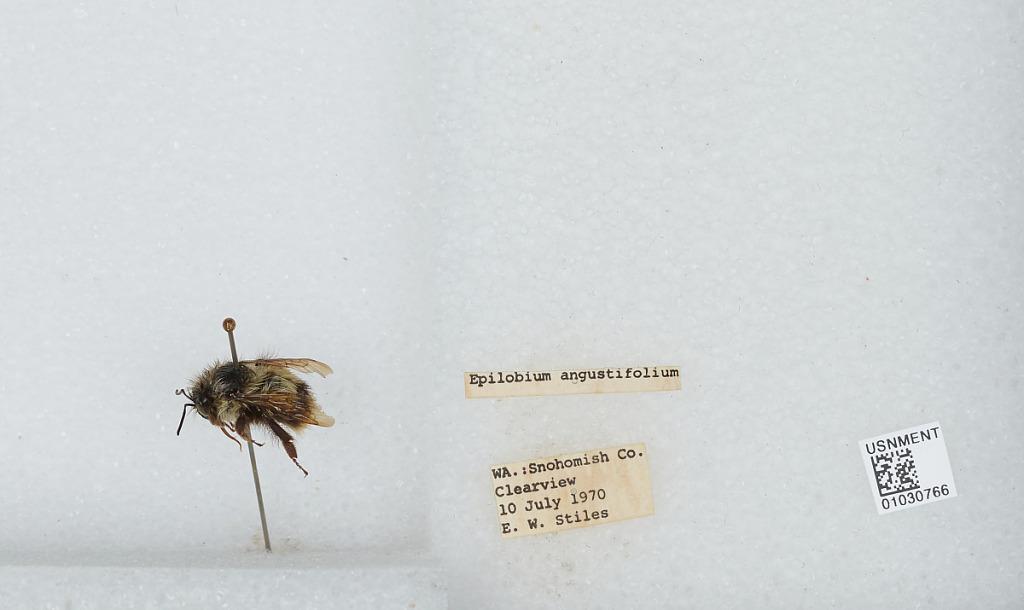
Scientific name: Bombus (Pyrobombus) mixtus Cresson
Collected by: E. Stiles
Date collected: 1970-7-10
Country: United States
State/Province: Washington
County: Snohomish
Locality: Clearview
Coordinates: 47.8292, -122.145